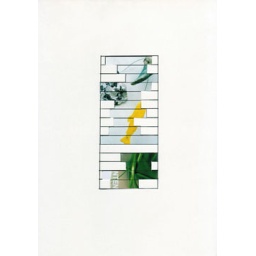
fish in the grass